Stress (musician)

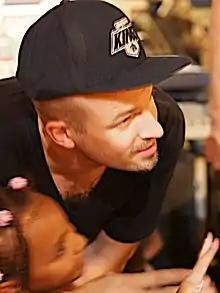
Stress

Stress (born Andres Andrekson on 25 July 1977 in Tallinn, Estonia) is an Estonian-born Swiss rapper from Lausanne.